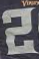
Number: 2